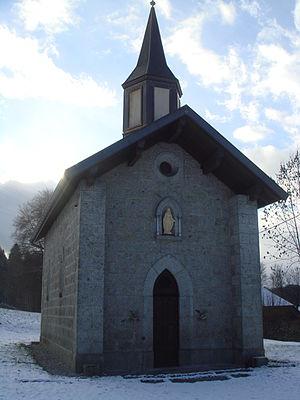
Chapelle taillée dans un seul bloc de granit.
La Chapelle-Rambaud est une commune française située dans le département de la Haute-Savoie, en région Auvergne-Rhône-Alpes.